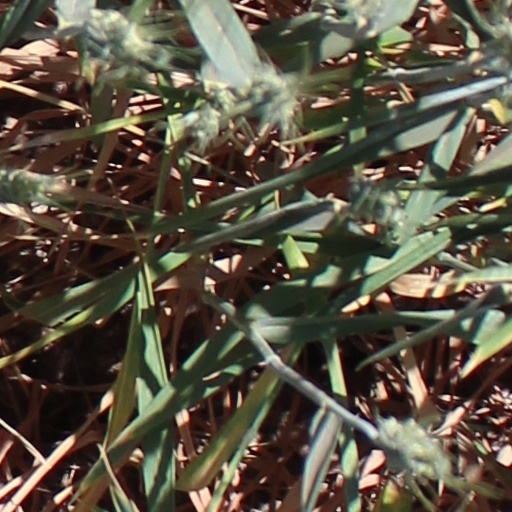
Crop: wheat